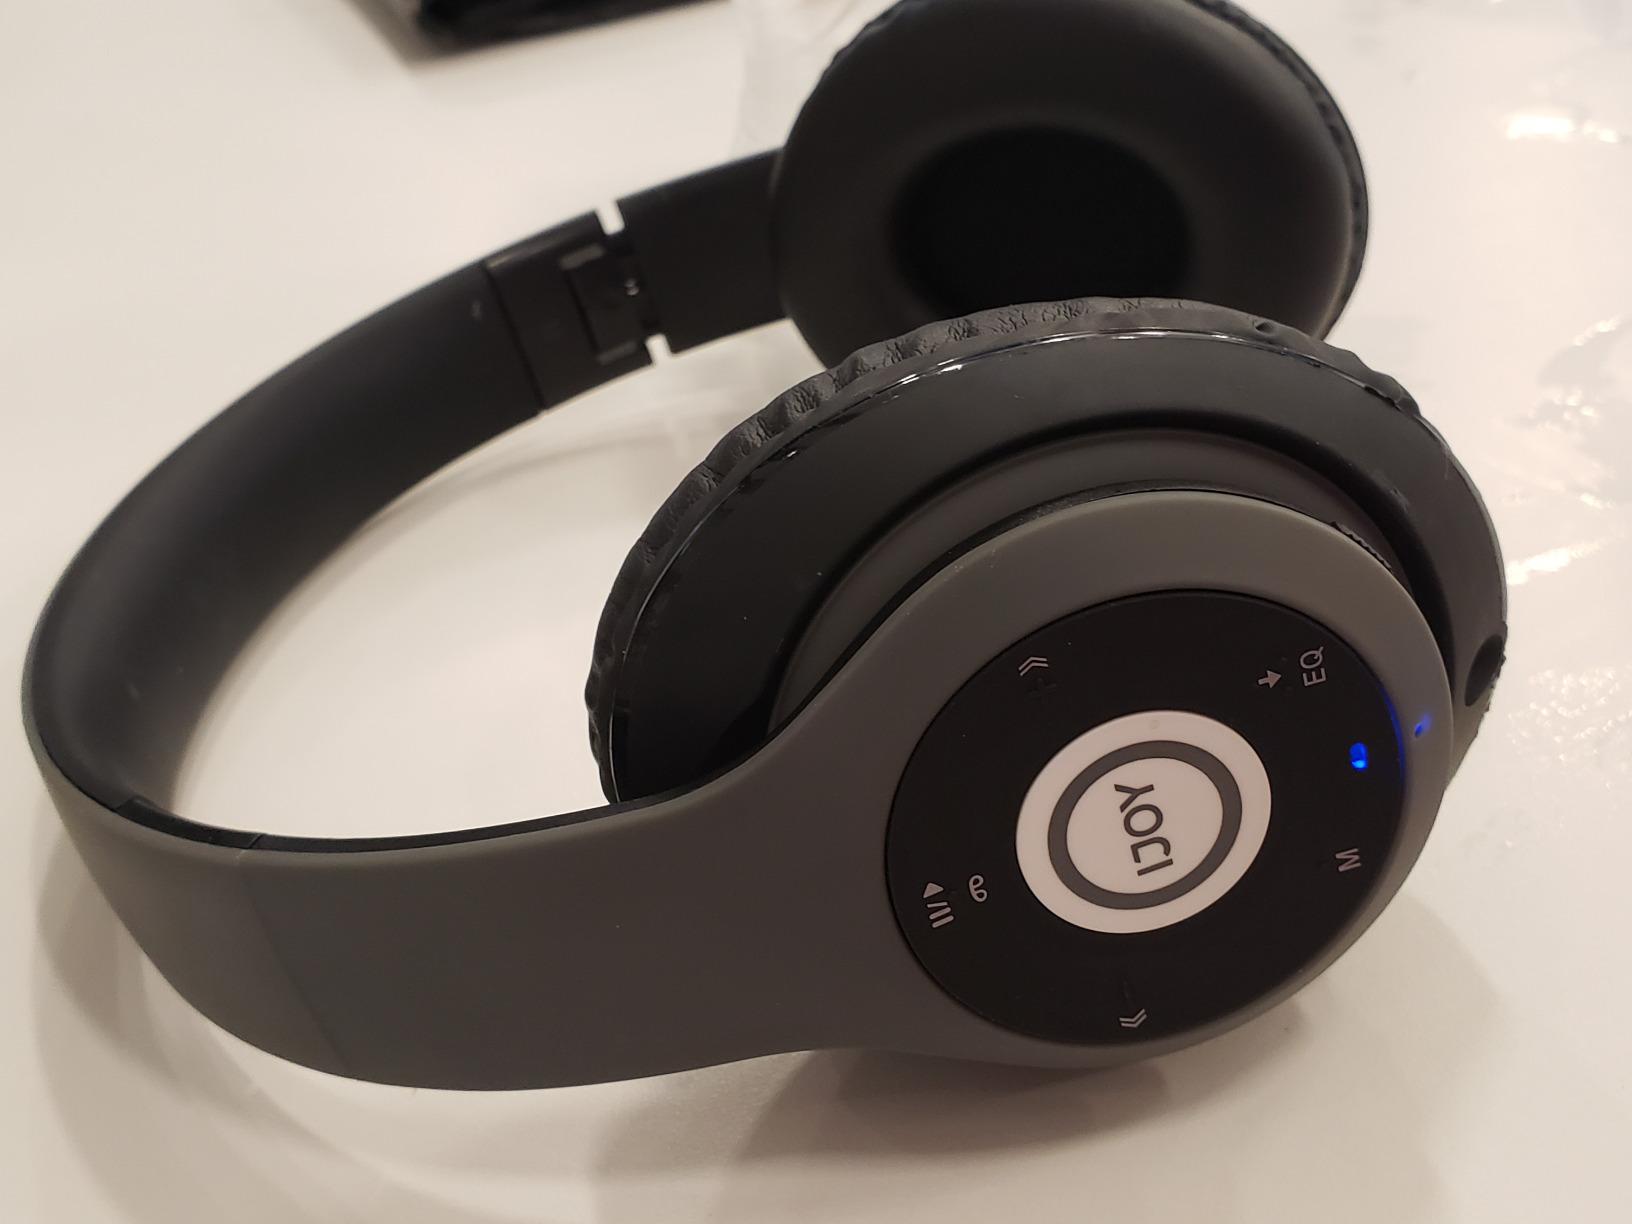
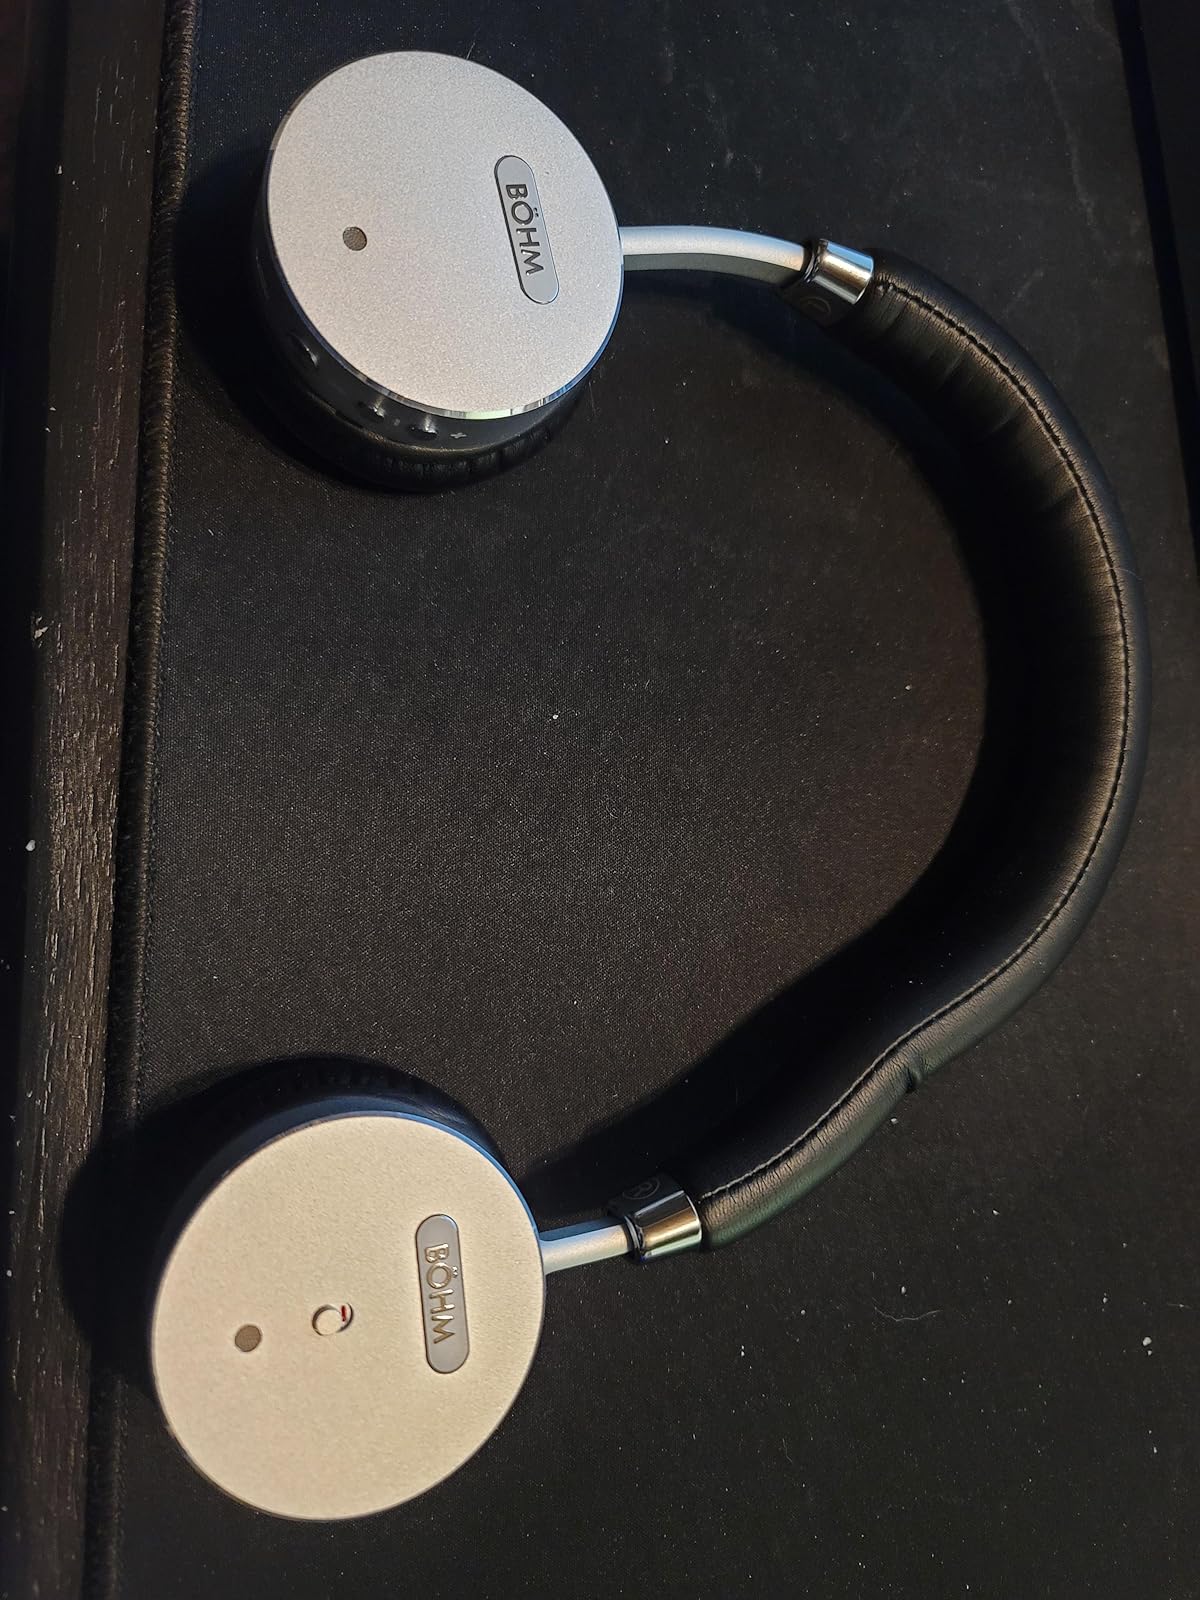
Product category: headphones
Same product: no